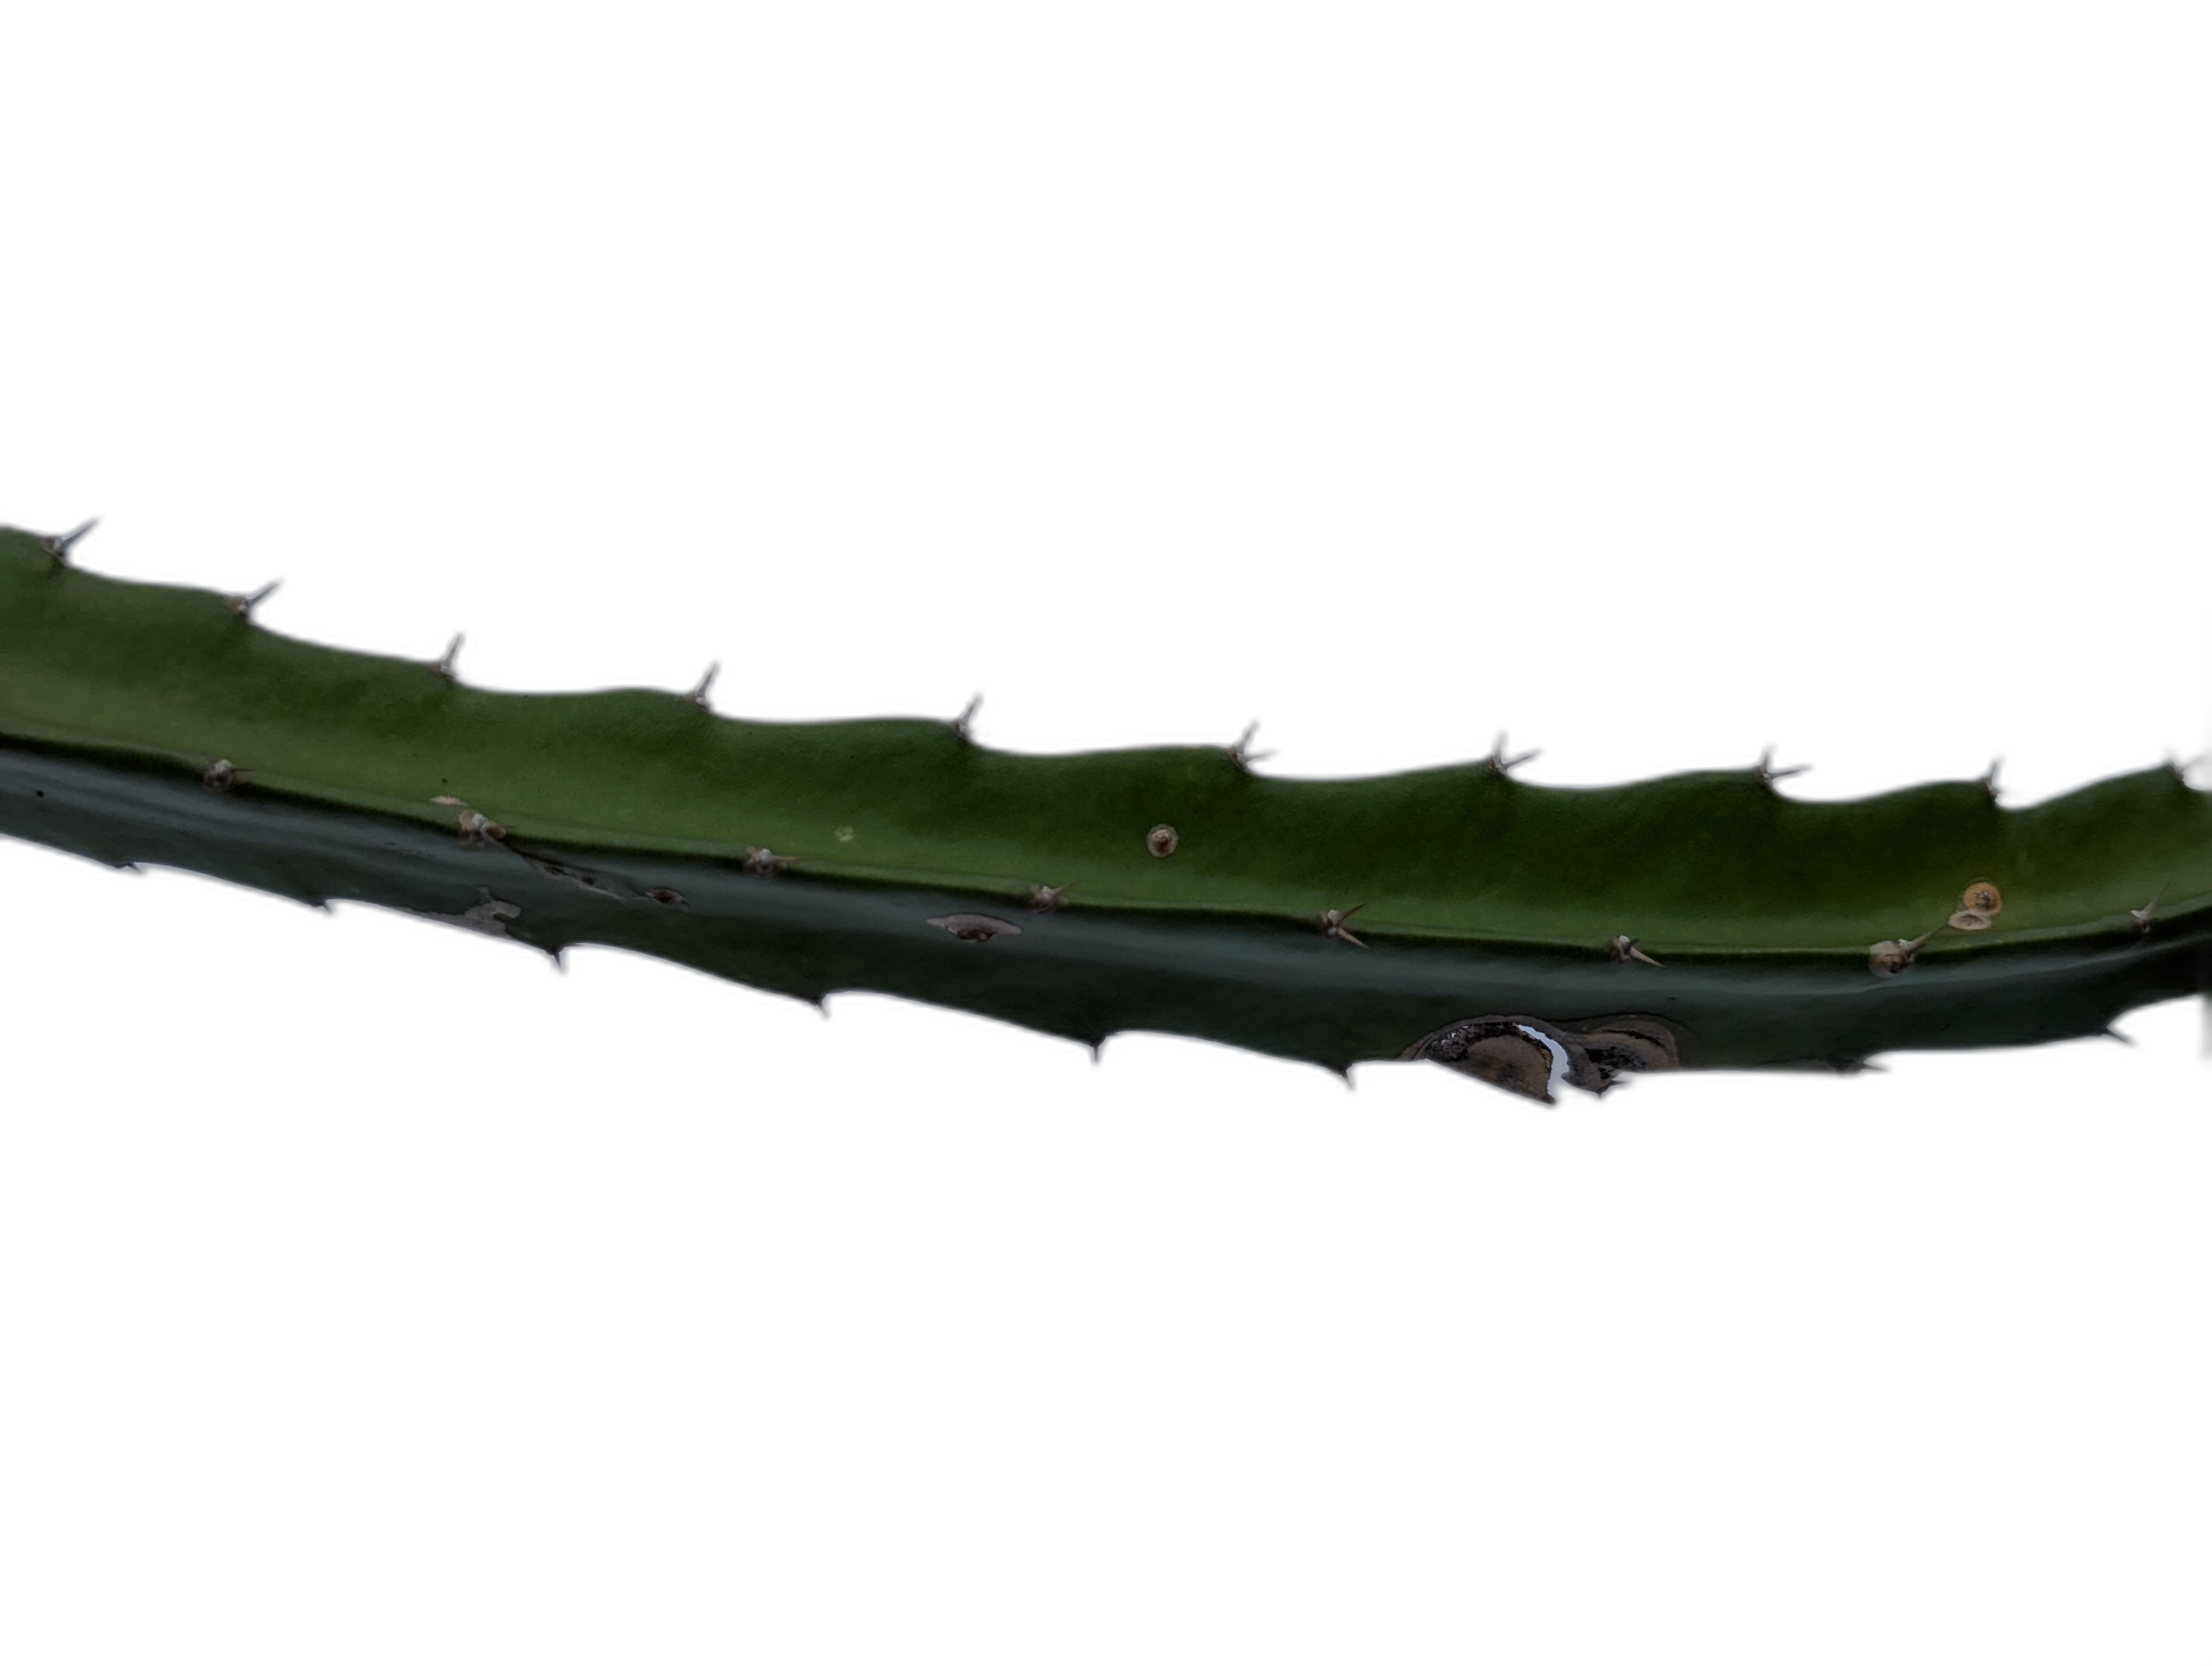
Label: Good leaf